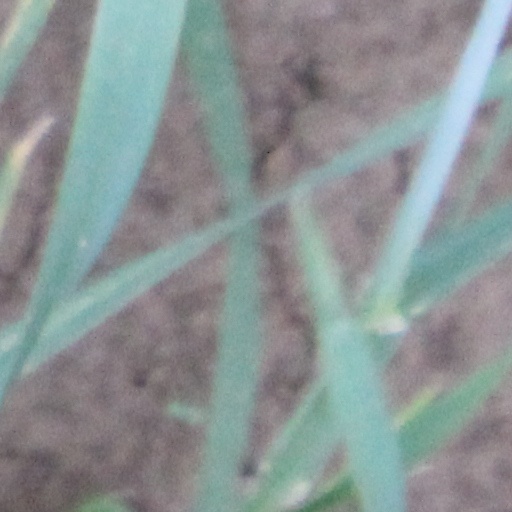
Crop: wheat